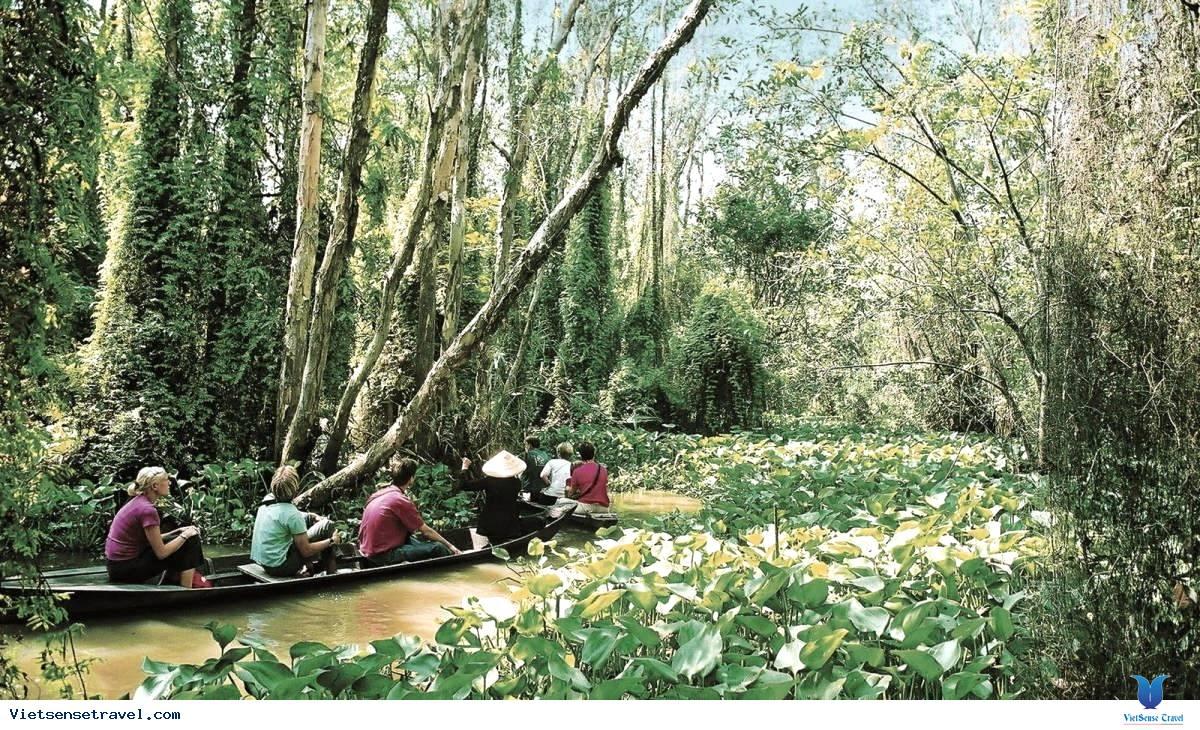
xung quanh con sông là những hàng cây xanh